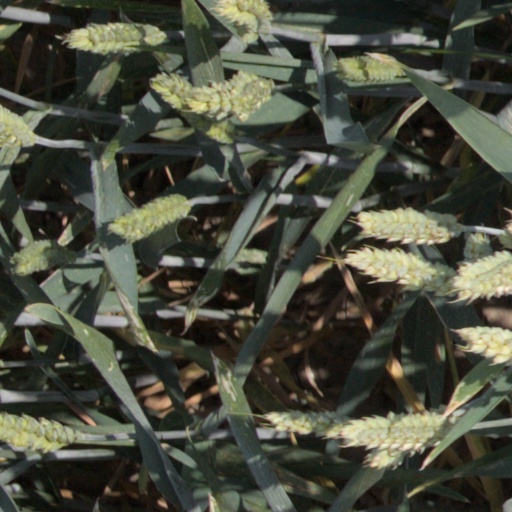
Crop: wheat